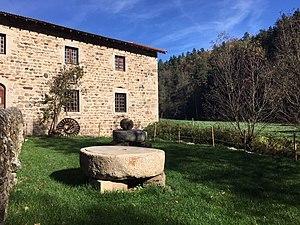
Jardin Ancette
Le moulin d'Ancette est un moulin hydraulique à grains du XIVᵉ siècle, refait en 1868, et situé dans un hameau, à 200 mètres en contrebas du bourg de Saint-Julien-d'Ance, à 733 mètres d'altitude.